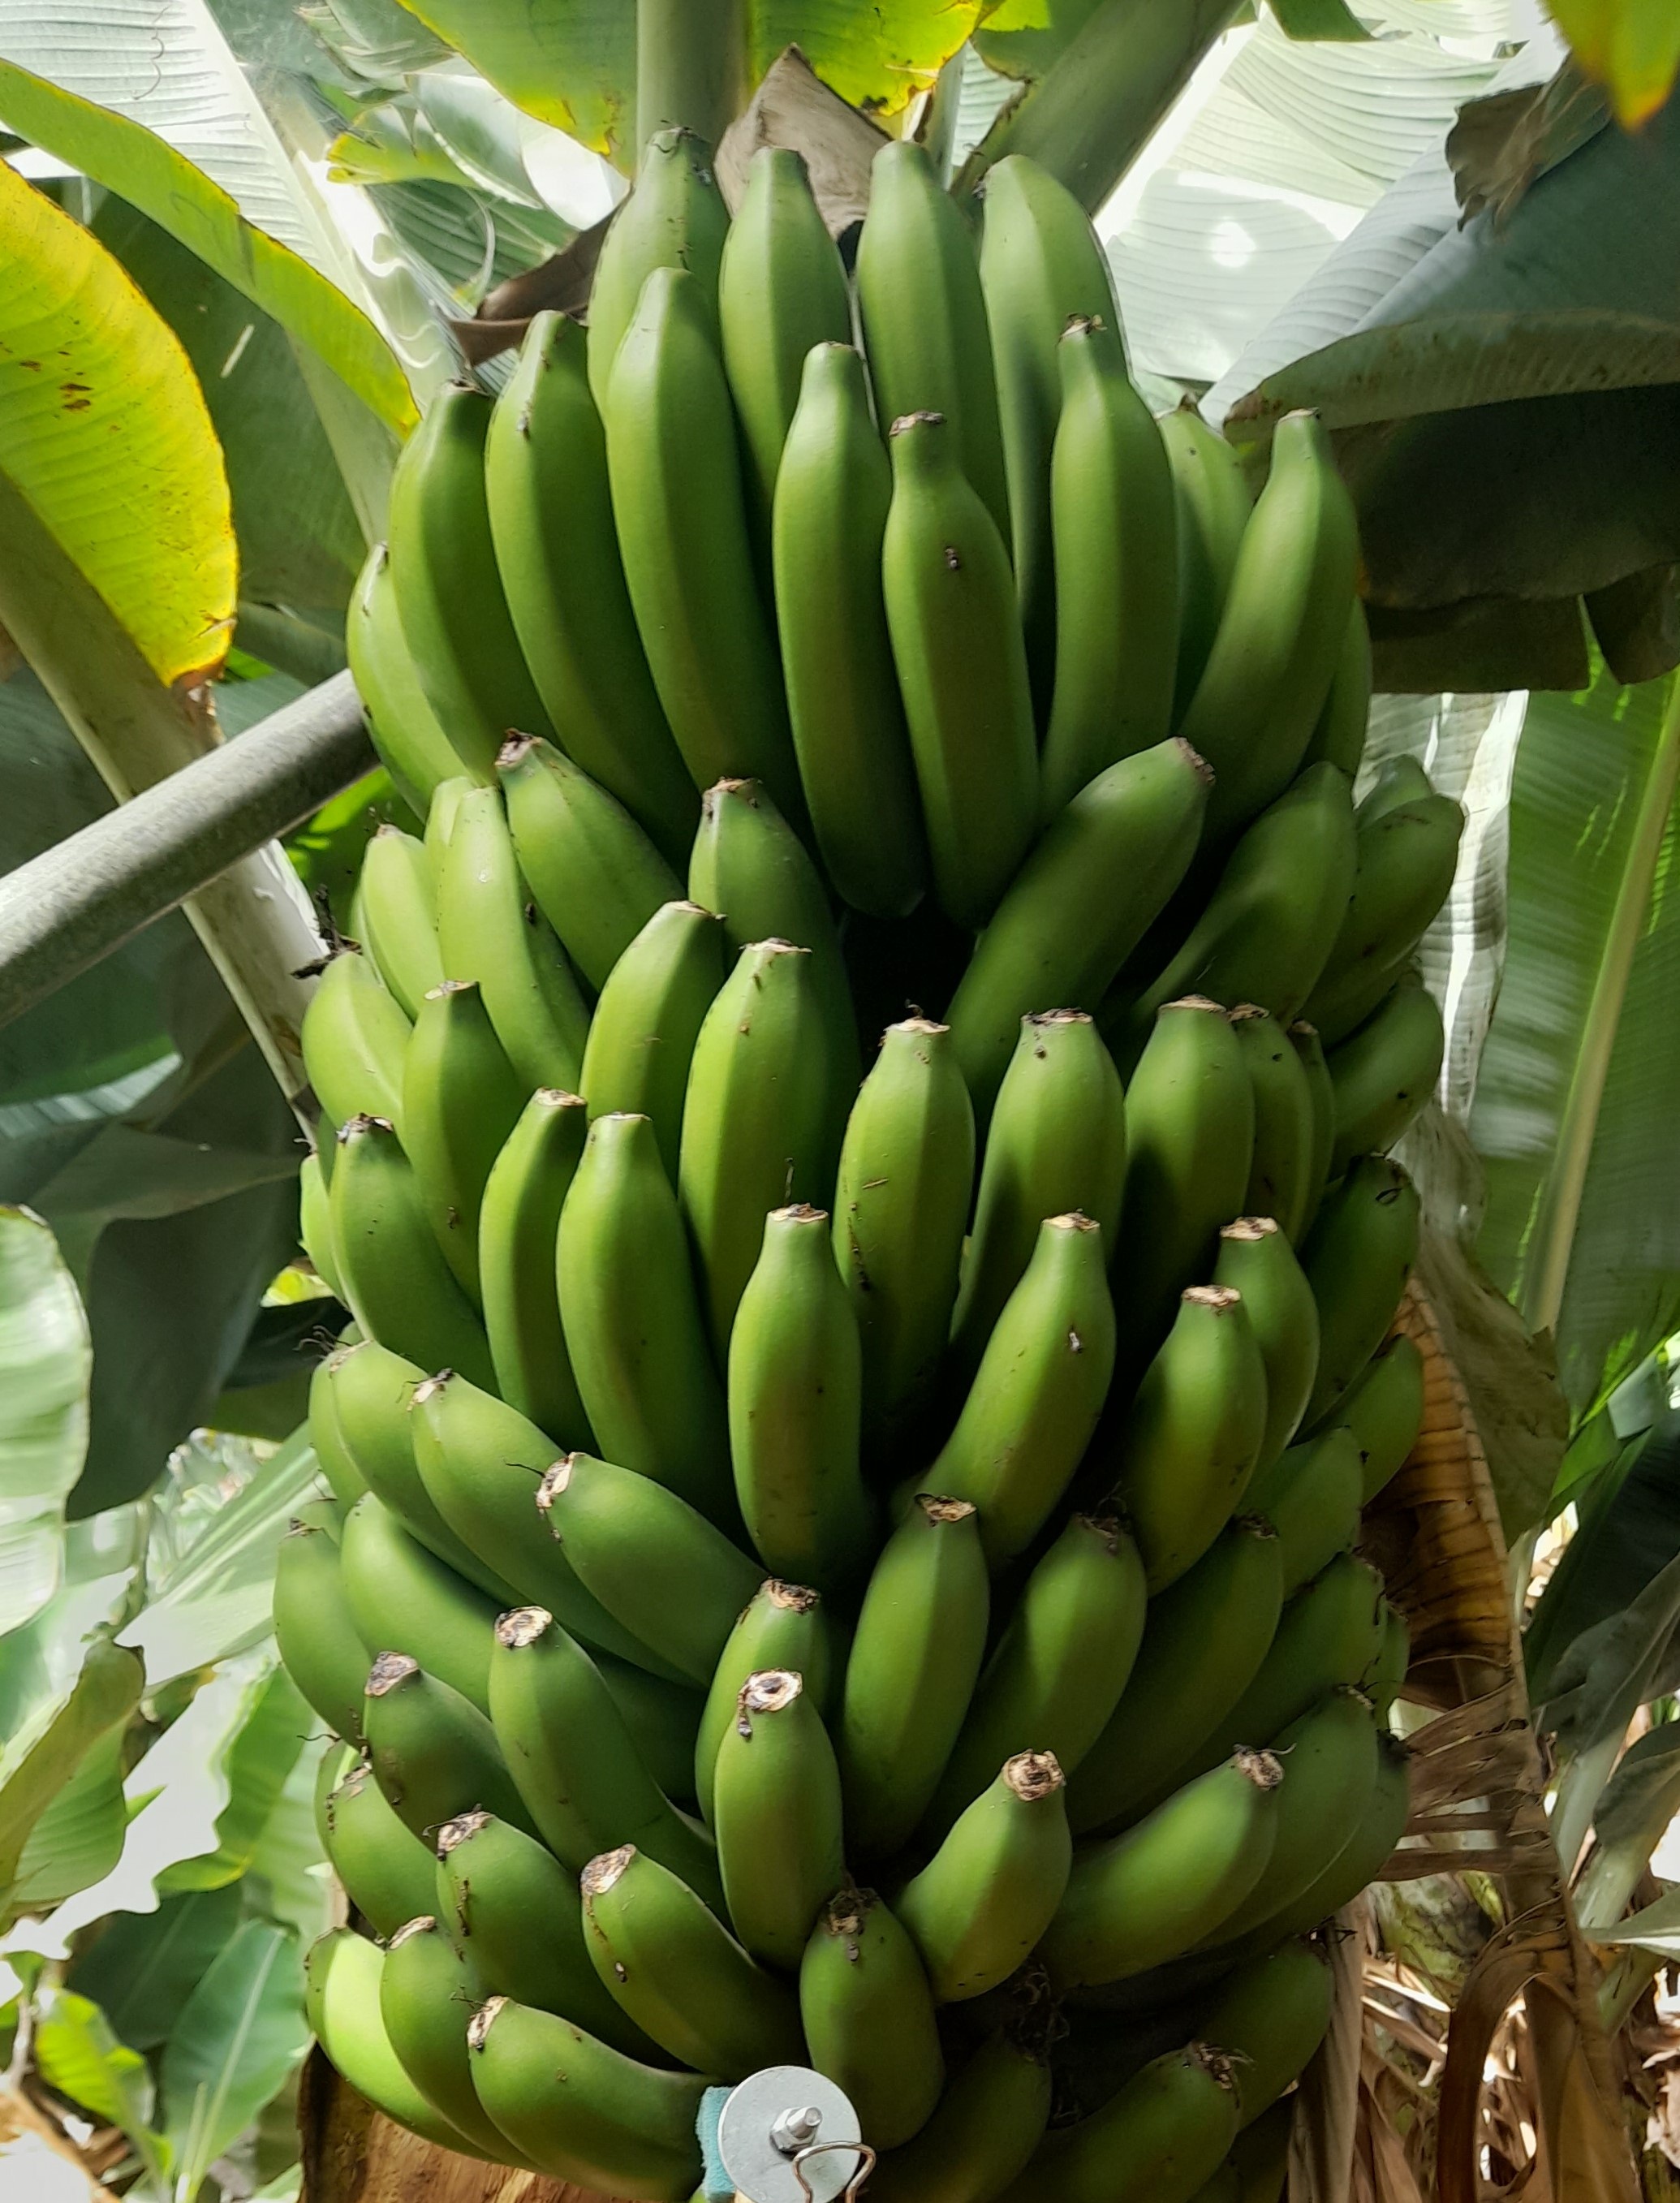
Label: Cut